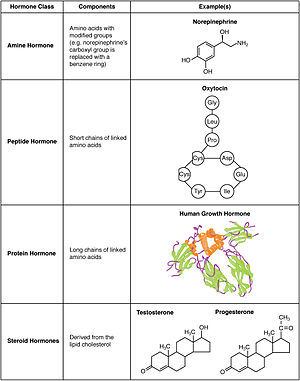
Hormon
Fire typer hormoner
Hormoner er signalstoffer som udskilles fra kroppens kirtler og transporteres rundt i kroppen med blodet og agerer som kemiske budbringere, der instruerer celler til at udføre bestemte opgaver. Hormonernes sekretion kontrolleres ofte af feedback-systemer. Vores hormoner kan inddeles i to typer, nemlig steroider og aminosyrederivater, der reagerer med hver deres type receptorer. Menneskets og dyrs hormonsystem kompliceres af at nogle hormoner reagerer med den samme receptor, og nogle receptorer reagerer med det samme hormon.